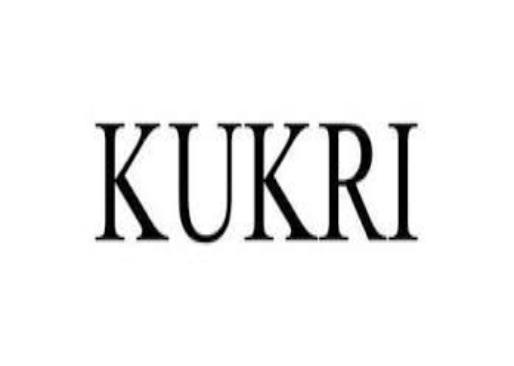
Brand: Kukri
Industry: Sports